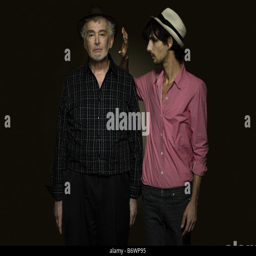
portrait of a senior and young man